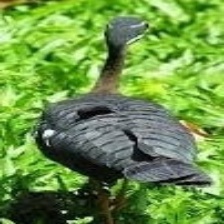
Species: SUNBITTERN
Scientific name:  EURYPYGA HELIAS